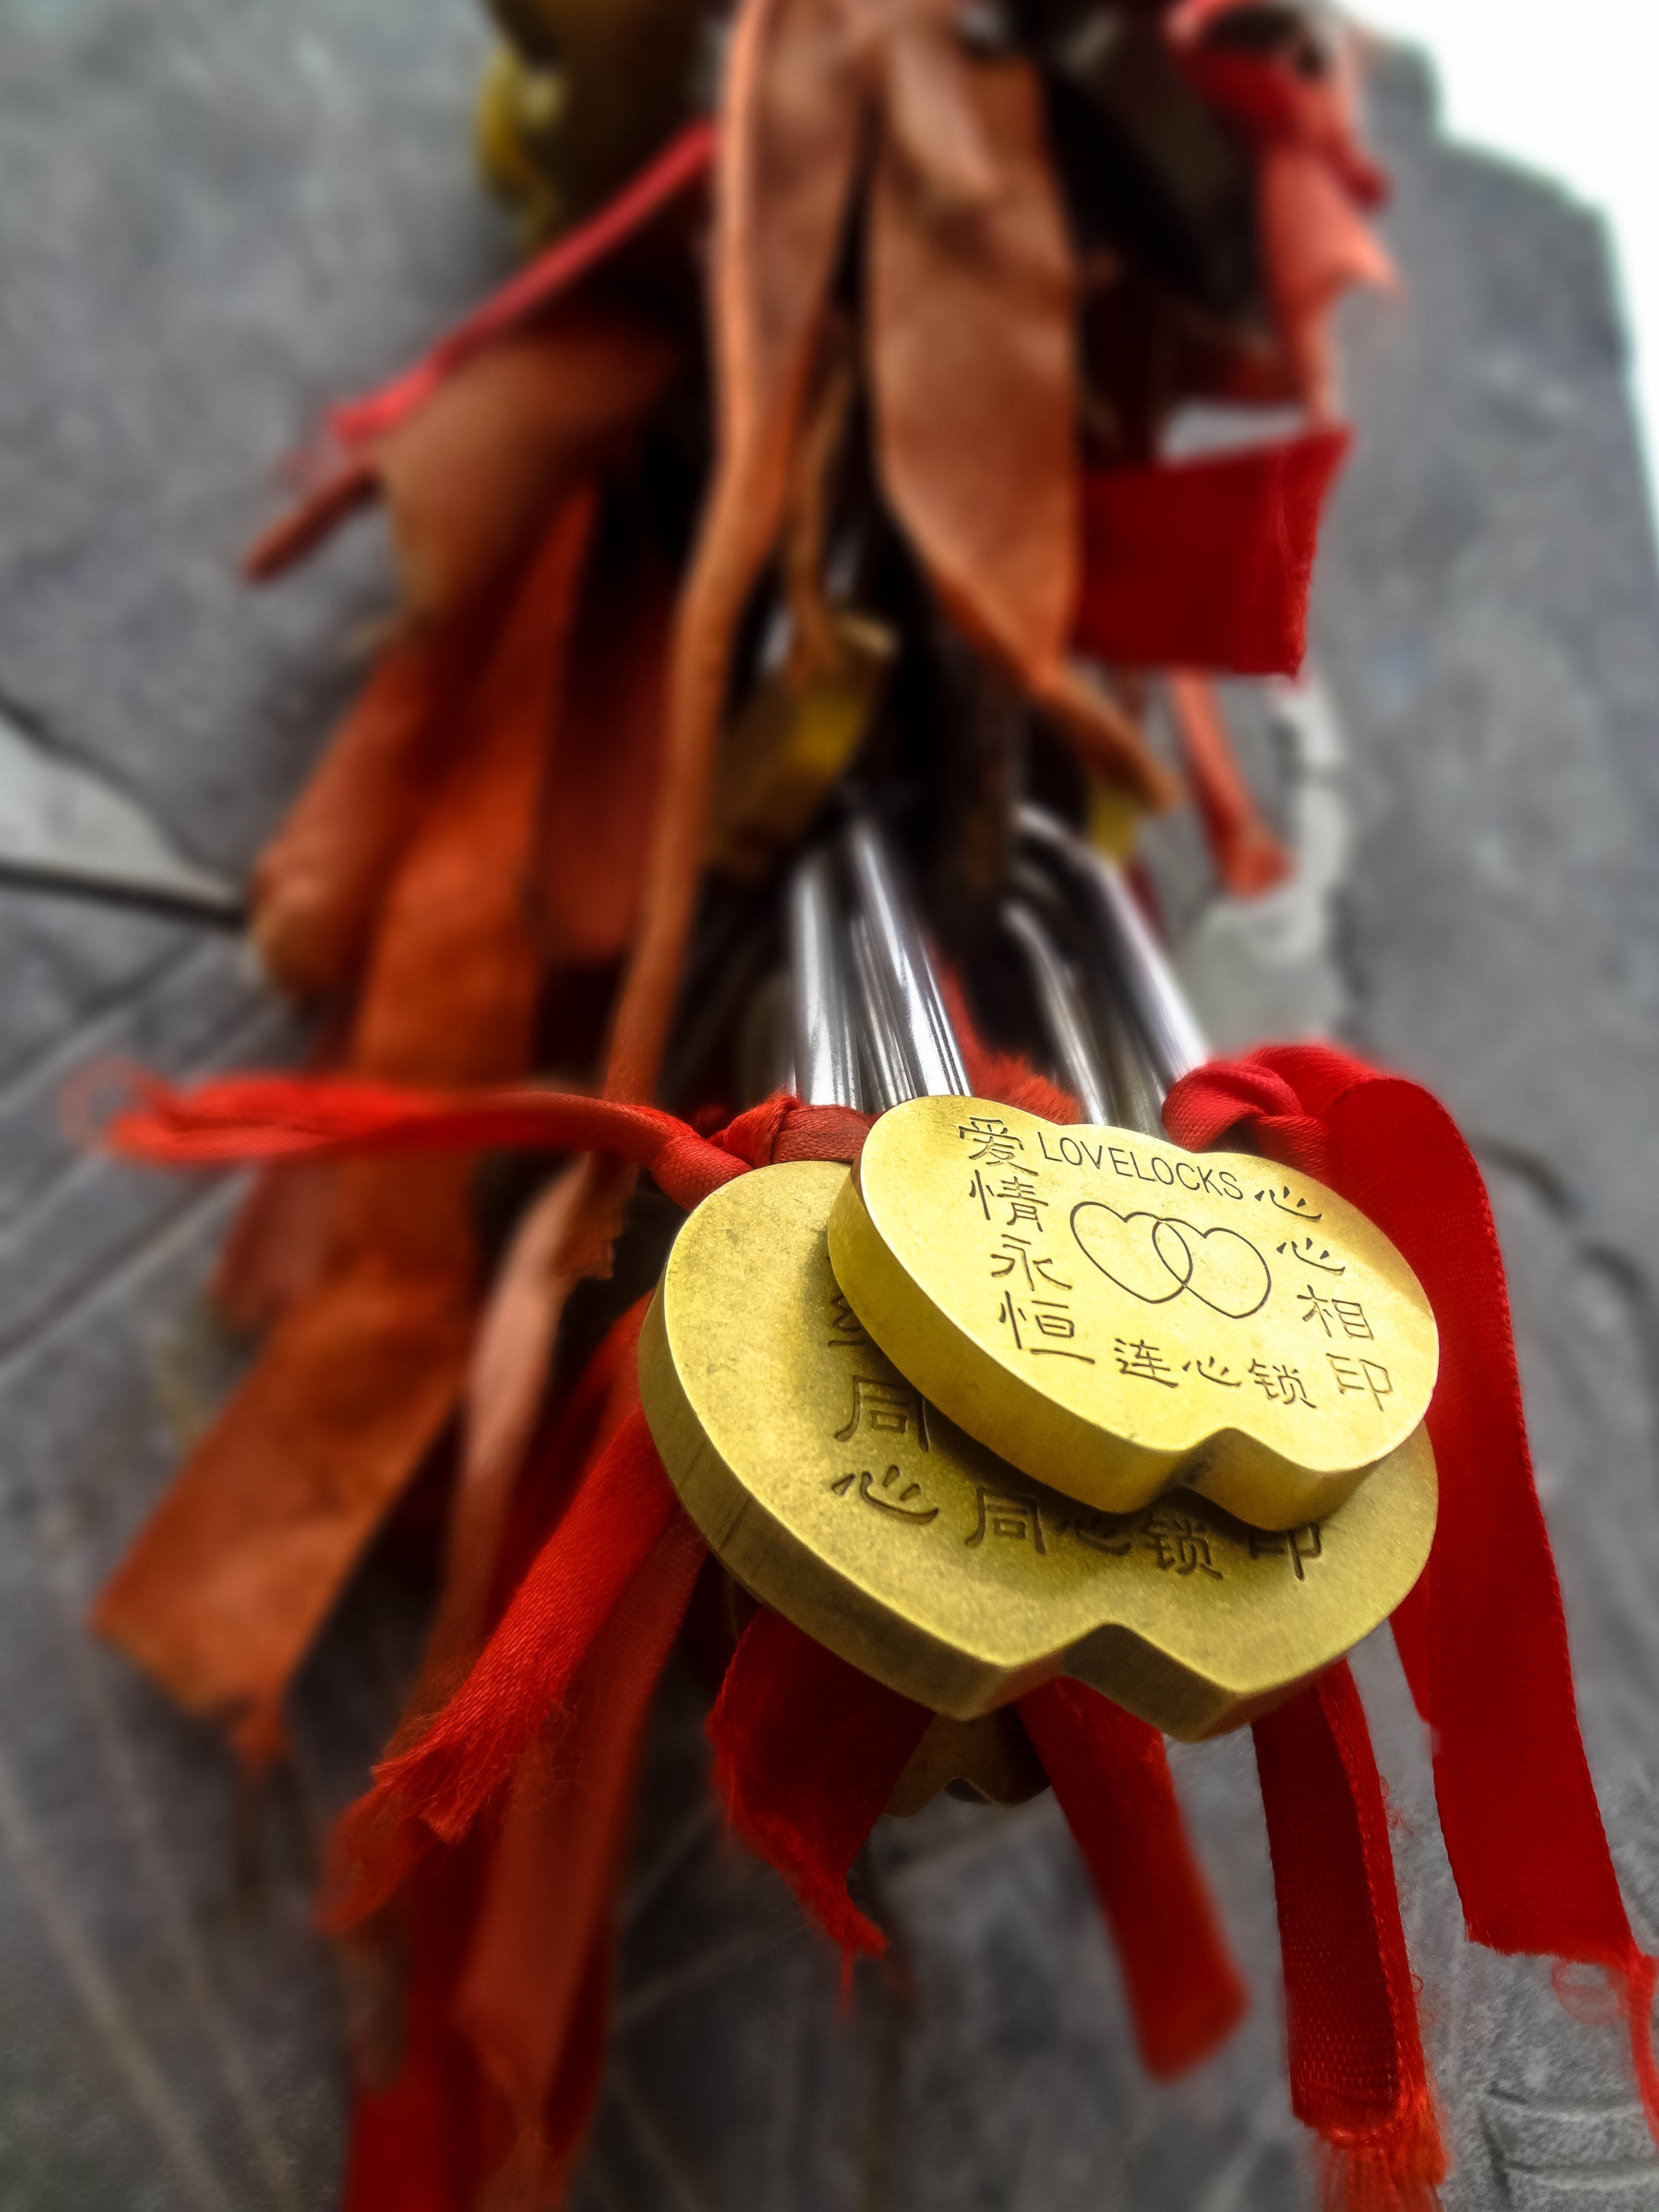
flower, food, red, christmas decoration, couples, the scenery, flavor, china wind